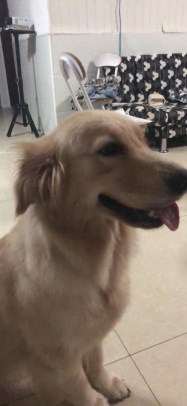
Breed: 5355-n000126-golden_retriever